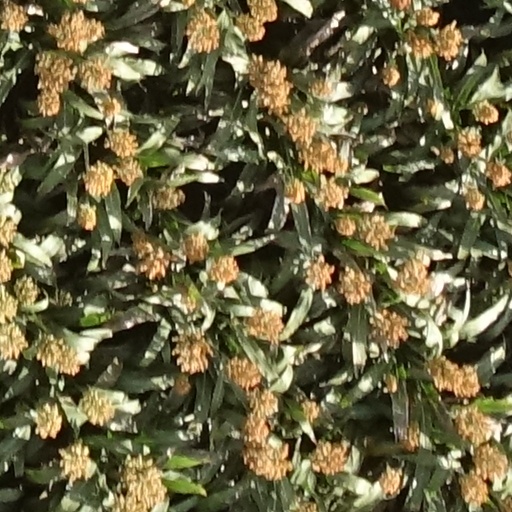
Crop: sorghum